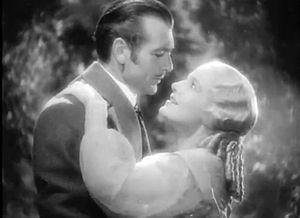
Peter Ibbetson est un film américain réalisé par Henry Hathaway en 1935.